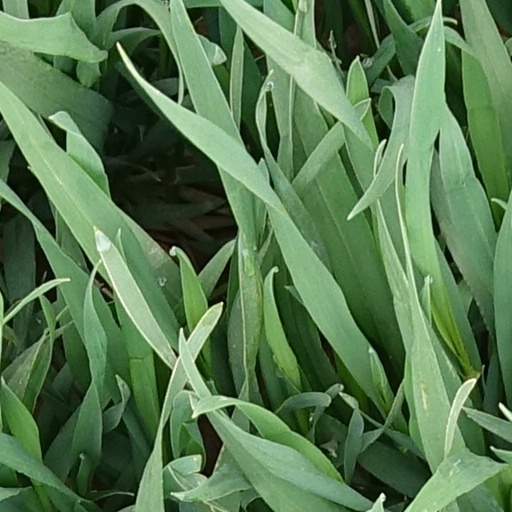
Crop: wheat